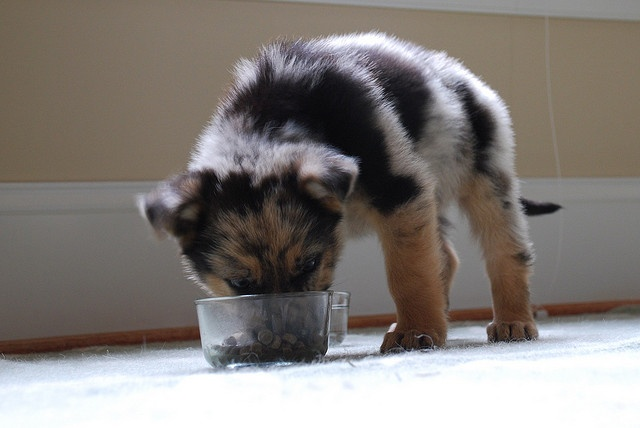
A dog eating food from a bowl on the floor.
The puppy is eating food from the tiny bowl.
A small dog eating food from a bowl.
A puppy is eating kibbles out of a bowl.
A small dog eating out of a bowl on the floor.